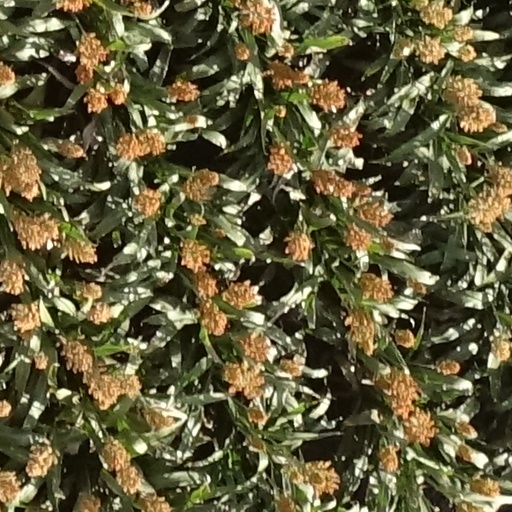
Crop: sorghum